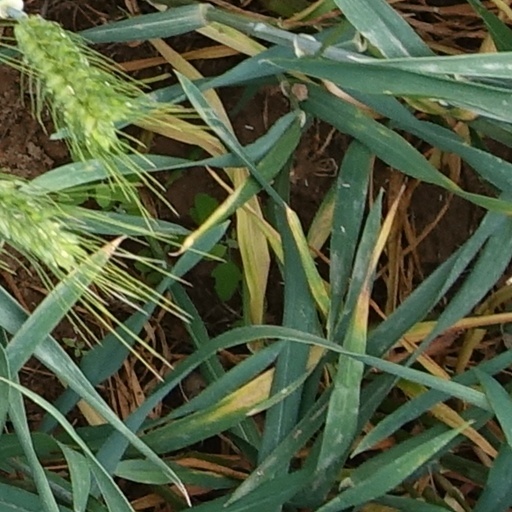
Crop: wheat